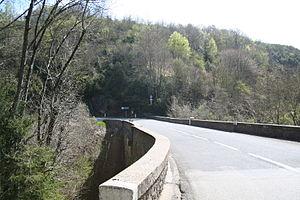
Pont de la Mouline sur le Dourdou emprunté par l'ancienne Route nationale 622, marquant la limite entre Castanet-le-Haut (Hérault) et Murat-sur-Vèbre (Tarn) (au premier plan). Le 23 August 1944 eut lieu un combat entre le Corps Franc de la Montagne Noire et une colonne allemande. Neuf maquisards perdirent la vie lors de ce combat et plusieurs allemands.
La route nationale 622 ou RN 622 était une route nationale française reliant Capens à Hérépian. À la suite de la réforme de 1972, elle a été déclassée en RD 622 dans la Haute-Garonne et dans le Tarn, à l'exception du tronçon de Soual à Castres qui a été repris par la RN 126, et en RD 922 dans l'Hérault. Quant à la sortie nord de Soual, à la suite de la mise en service de la déviation de cette localité, elle a été renumérotée en RN 2126 avant d'être déclassée en RD 926.
Castanet-le-Haut est une commune française située dans le département de l'Hérault, en région Occitanie.
Le Dourdou de Camarès est une rivière du sud de la France en région Occitanie qui coule dans les départements de l'Hérault, de l'Aveyron et du Tarn. C'est un affluent du Tarn en rive gauche, donc un sous-affluent de la Garonne.